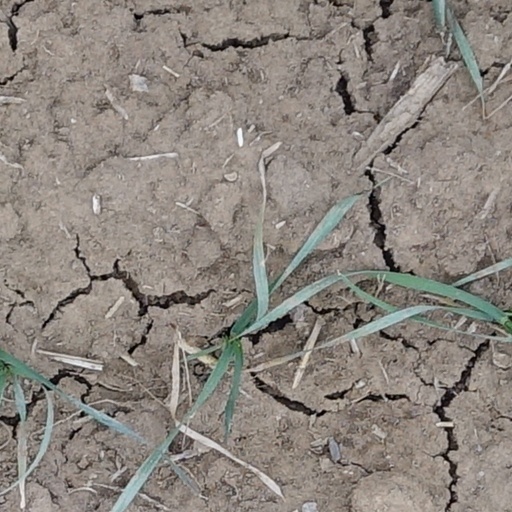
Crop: wheat